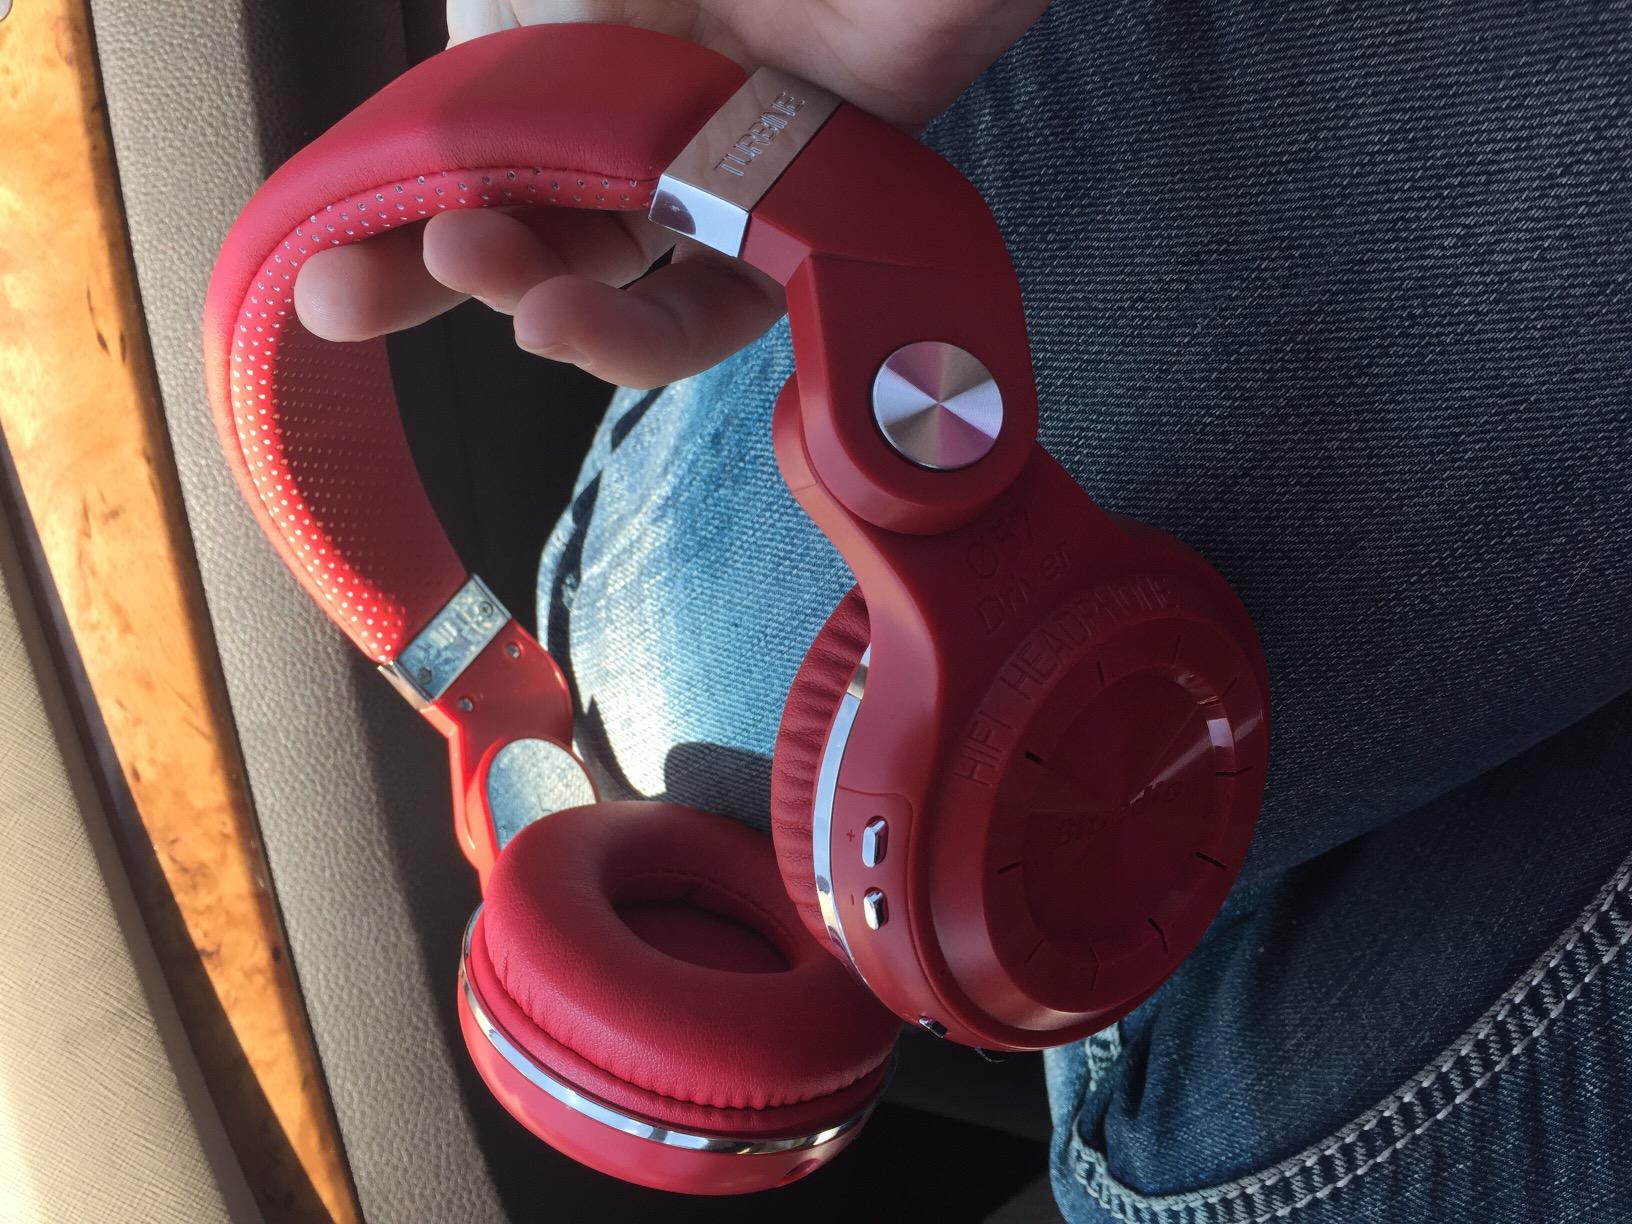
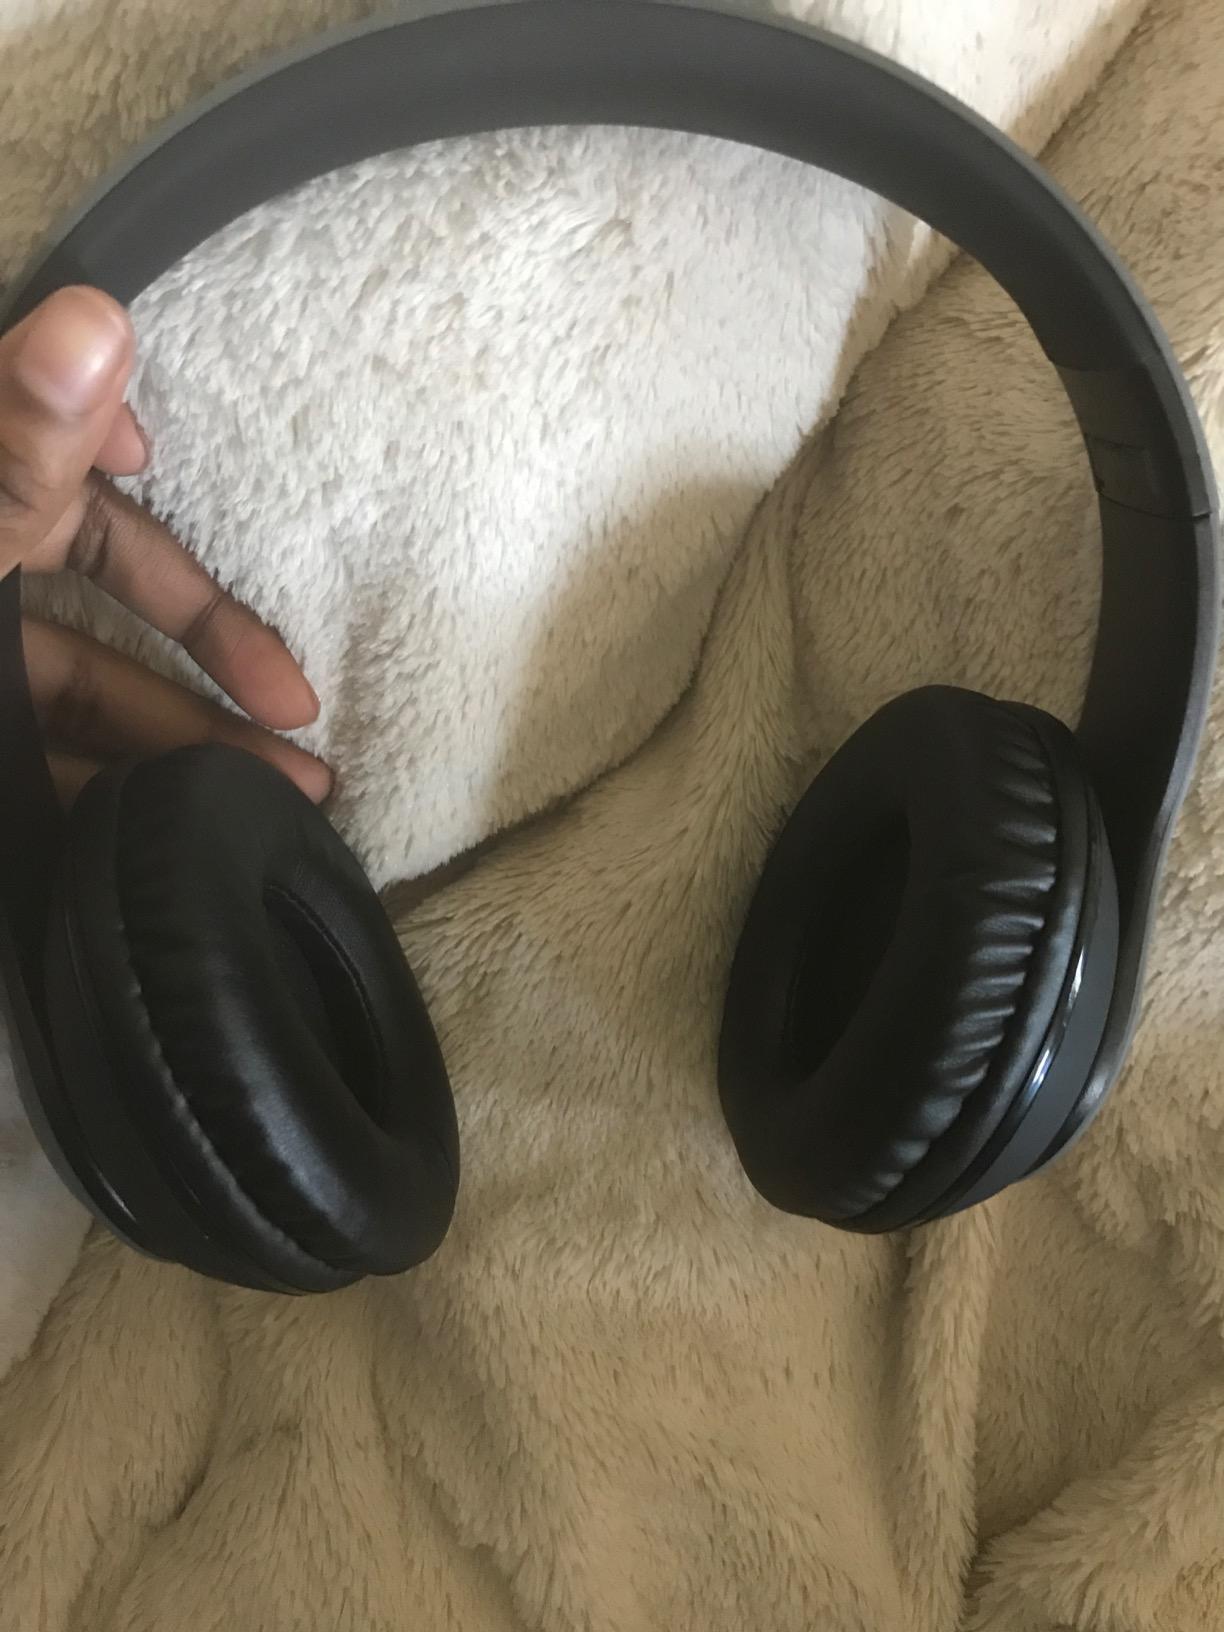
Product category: headphones
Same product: no